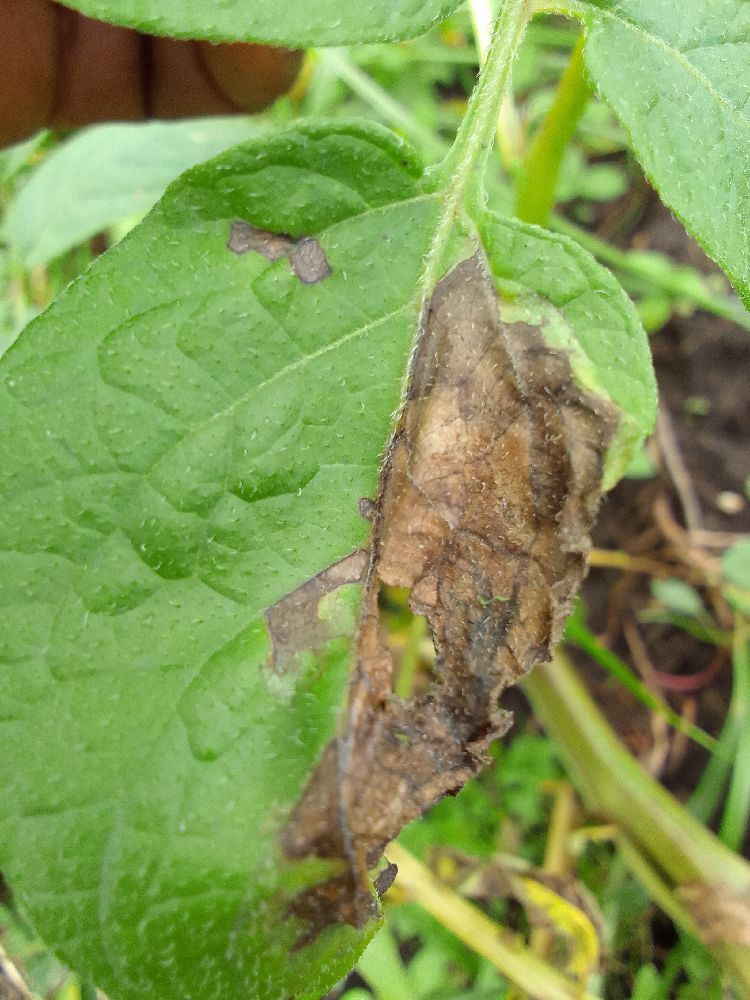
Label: Late blight